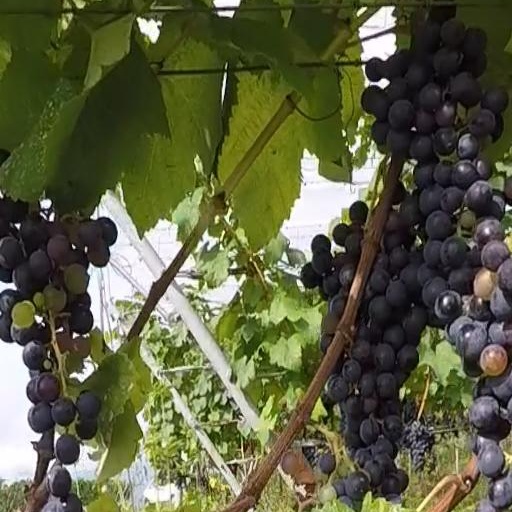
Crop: grape